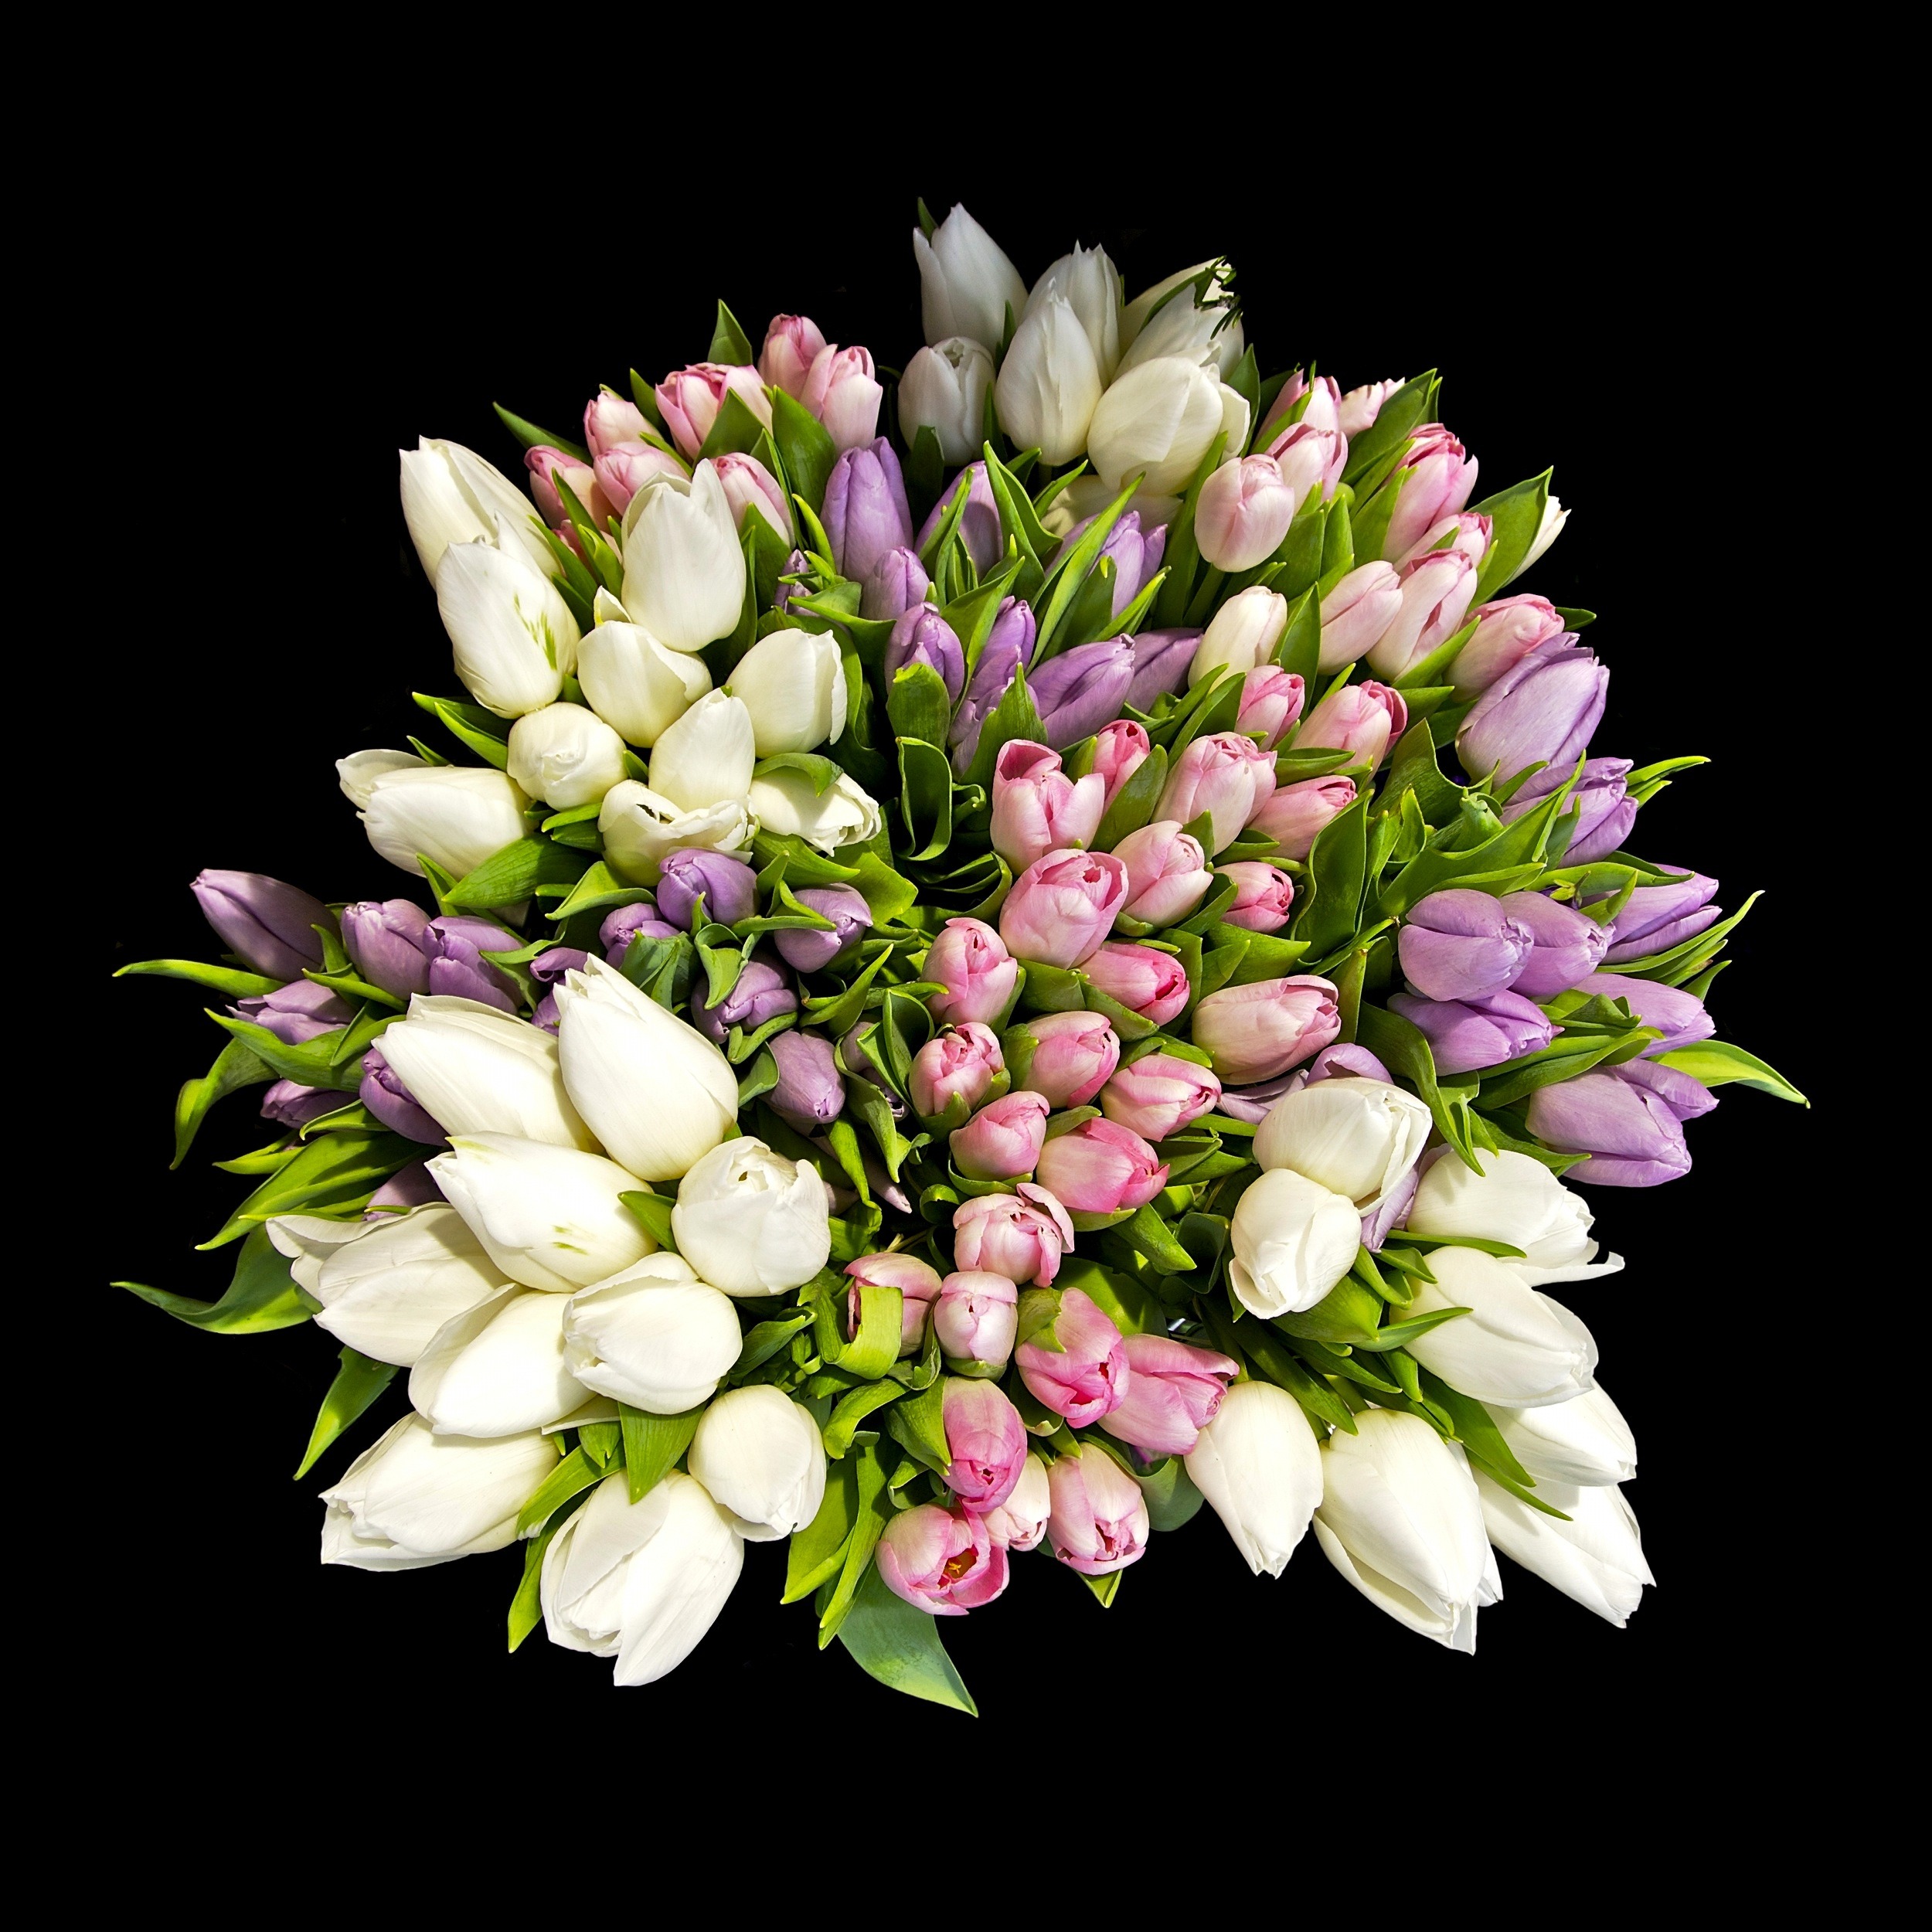
blossom, plant, flower, petal, isolated, bouquet, produce, color, macro, botany, colorful, flora, plants, flowers, close up, petals, stems, beautiful, tulips, floristry, flowering plant, flower bouquet, floral design, land plant, flower arranging